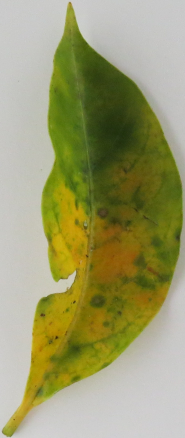
Label: phosphorus-P